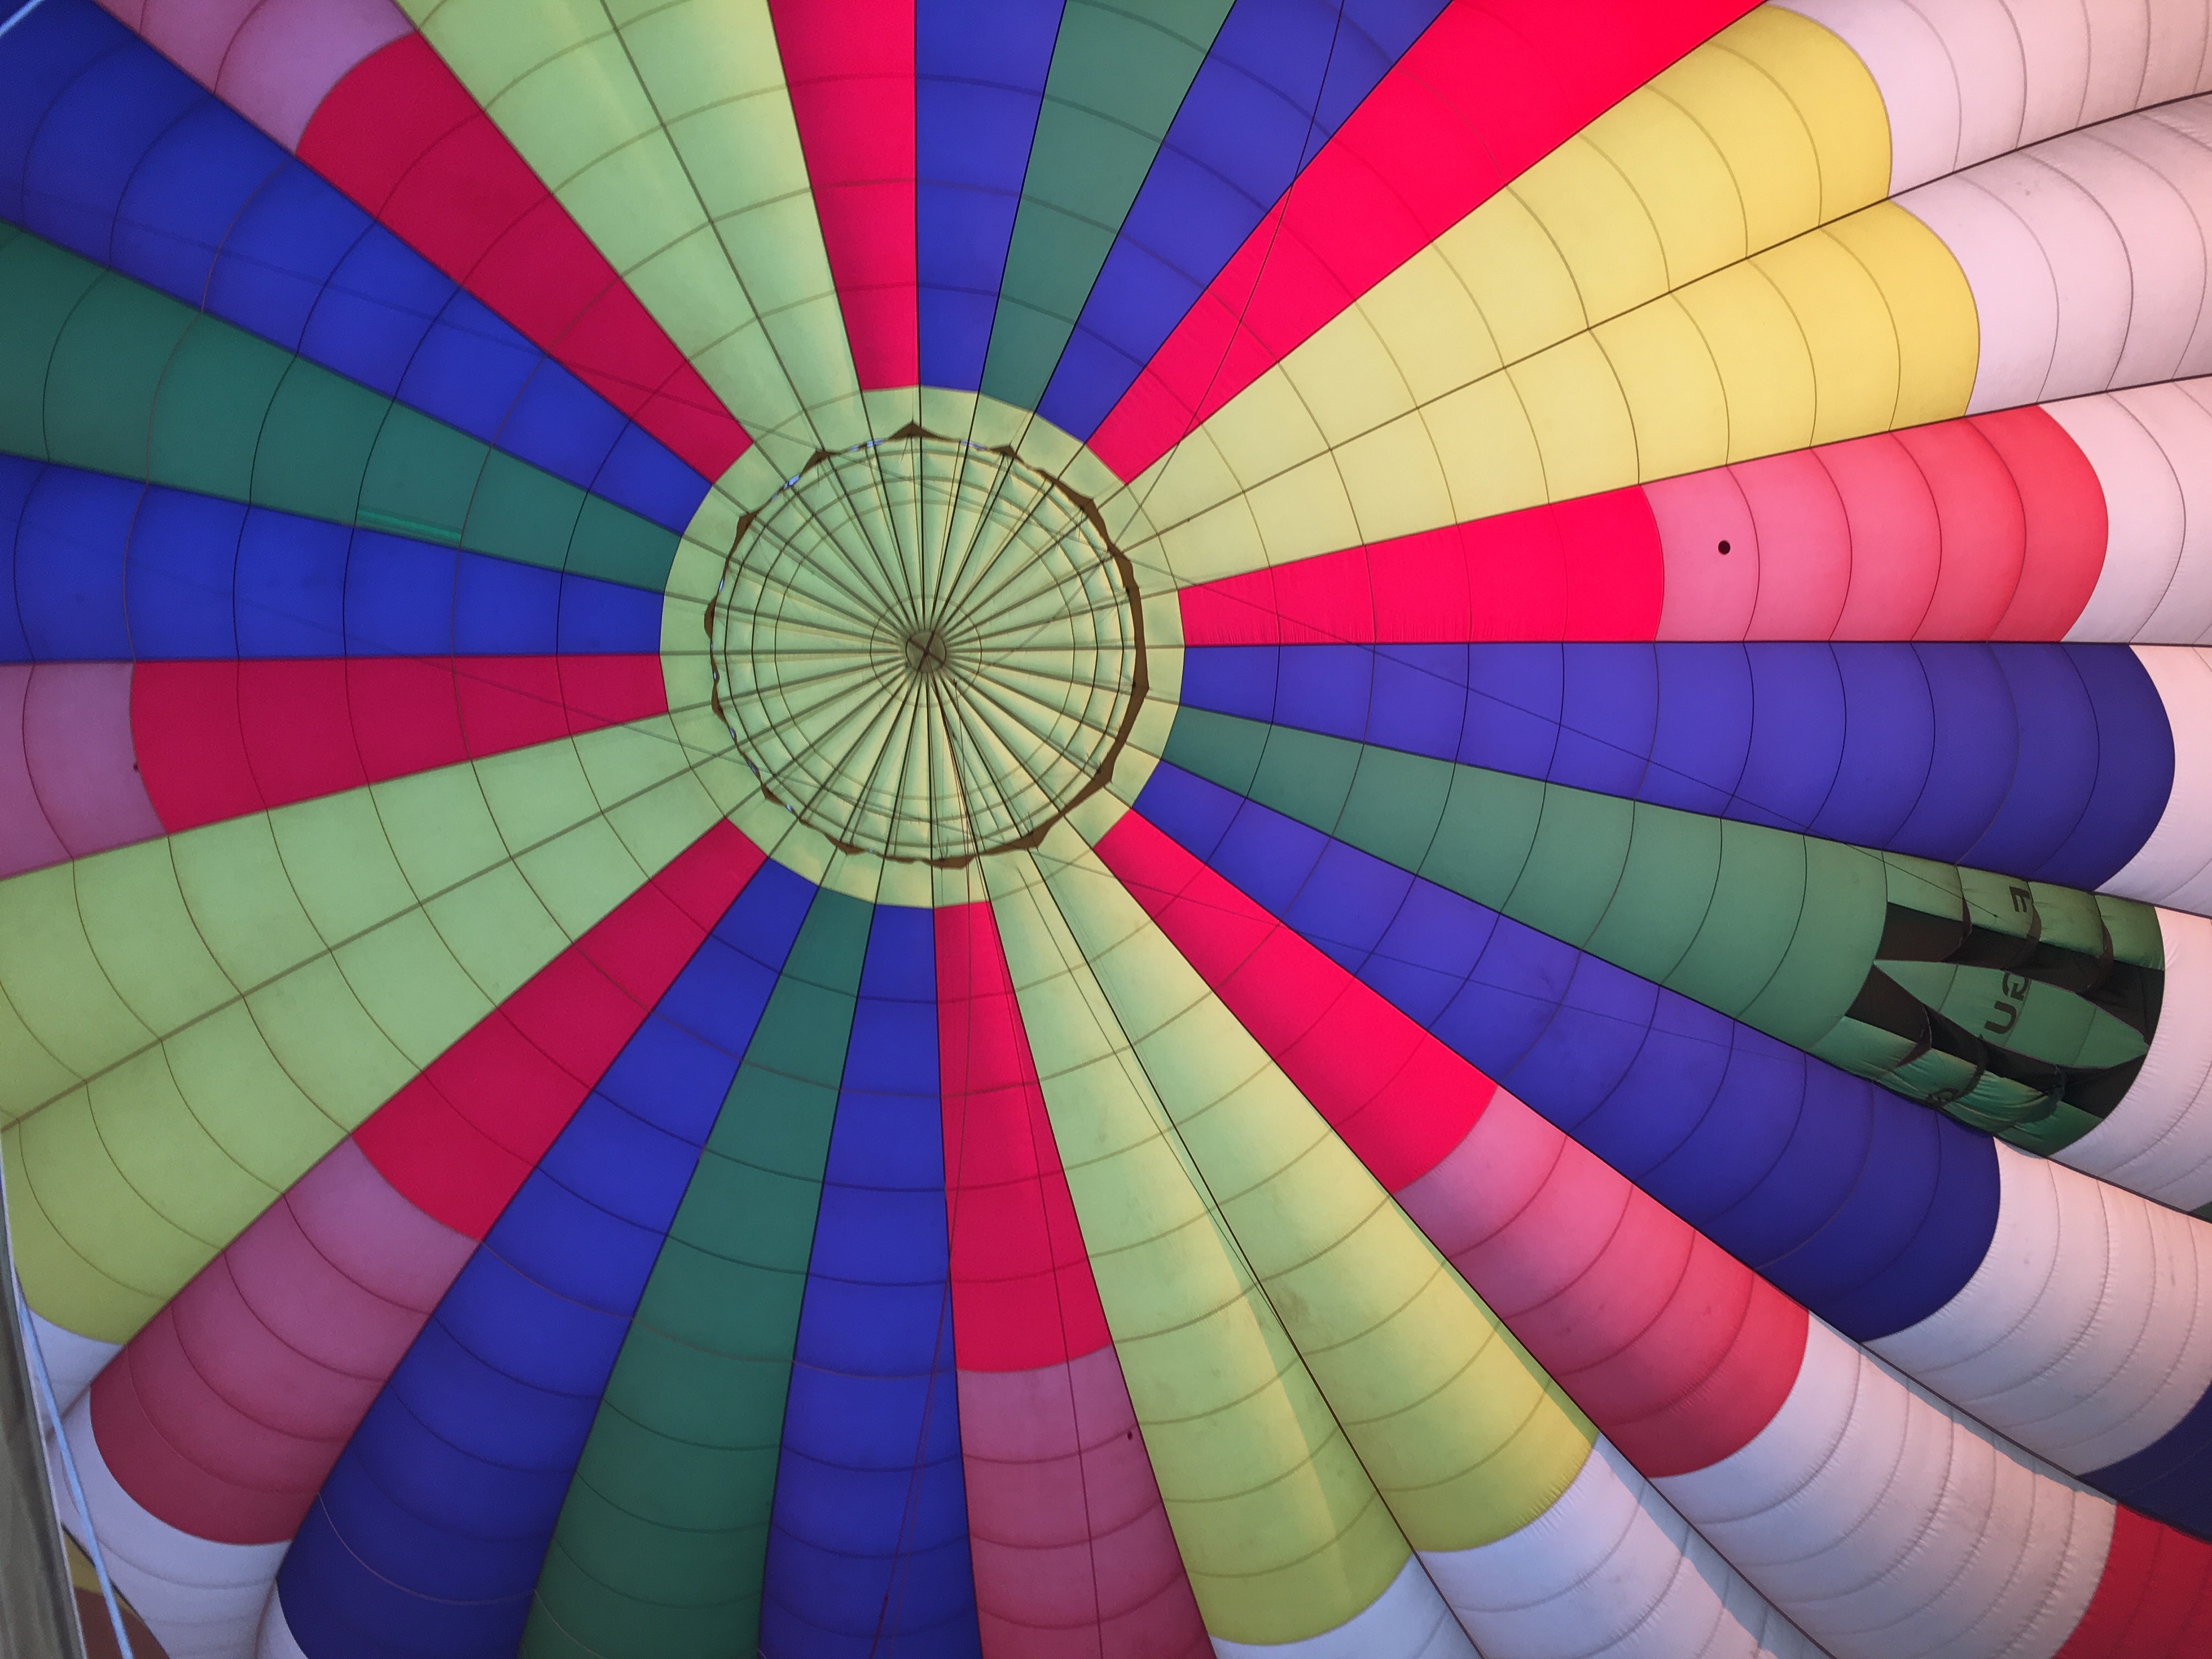
wing, balloon, hot air balloon, aircraft, vehicle, color, toy, circle, fabric, colors, symmetry, wallpaper, hot air ballooning, aerostatic, inflation, burners, atmosphere of earth